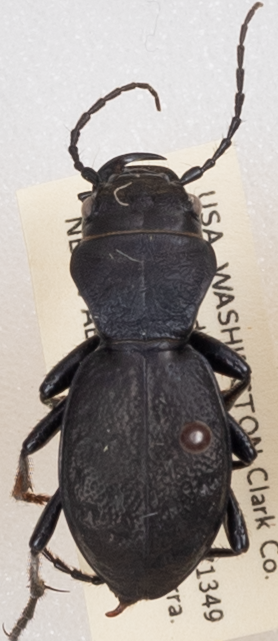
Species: Omus dejeanii
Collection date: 2019-05-14
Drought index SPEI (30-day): -2.09
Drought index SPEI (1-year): -2.09
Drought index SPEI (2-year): -2.09